Coketon, West Virginia

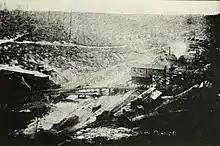
The Davis Coal and Coke Company's Coketon Colliery in Coketon

Soon after, coal production in Coketon also began fading. From the 1920s to the 1940s, the underground coal supplies were gradually depleted. As the coal production slowed and the mines closed, the population slowly declined, and the facility slowly began to shut down. By 1950, only two mines were still working and tonnage had fallen to 100,000 by 1954. By 1956, underground mining had ceased altogether with a few surface mining operations producing coal through 1965.